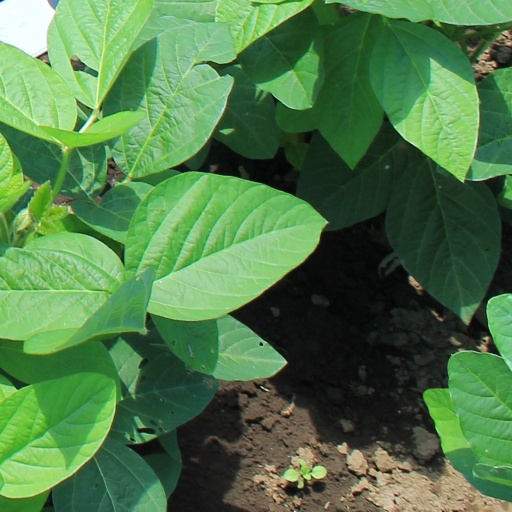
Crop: soybean